Volley fire

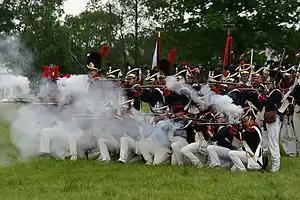
Battle of Raszyn re-enactment, 2006

Volley fire, as a military tactic, is (in its simplest form) the concept of having soldiers shoot in the same direction en masse. In practice, it often consists of having a line of soldiers all discharge their weapons simultaneously at the enemy forces on command, known as "firing a volley", followed by more lines of soldiers repeating the same manoeuvre in turns. This is usually to compensate for the inaccuracy, slow rate of fire (as many early ranged weapons took a long time and much effort to reload), limited effective range and stopping power of individual weapons, which often requires a massed saturation attack to be effective. The volley fire, specifically the musketry volley technique (also known as the countermarch), requires lines of soldiers to step to the front, fire on command and then march back into a column to reload, while the next row repeats the same process.